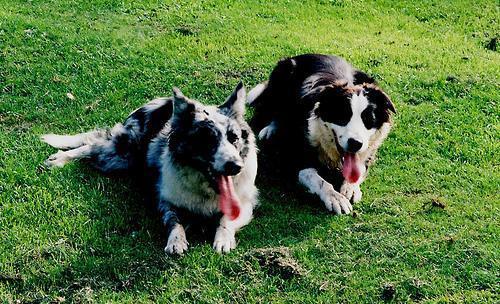
Border_collie